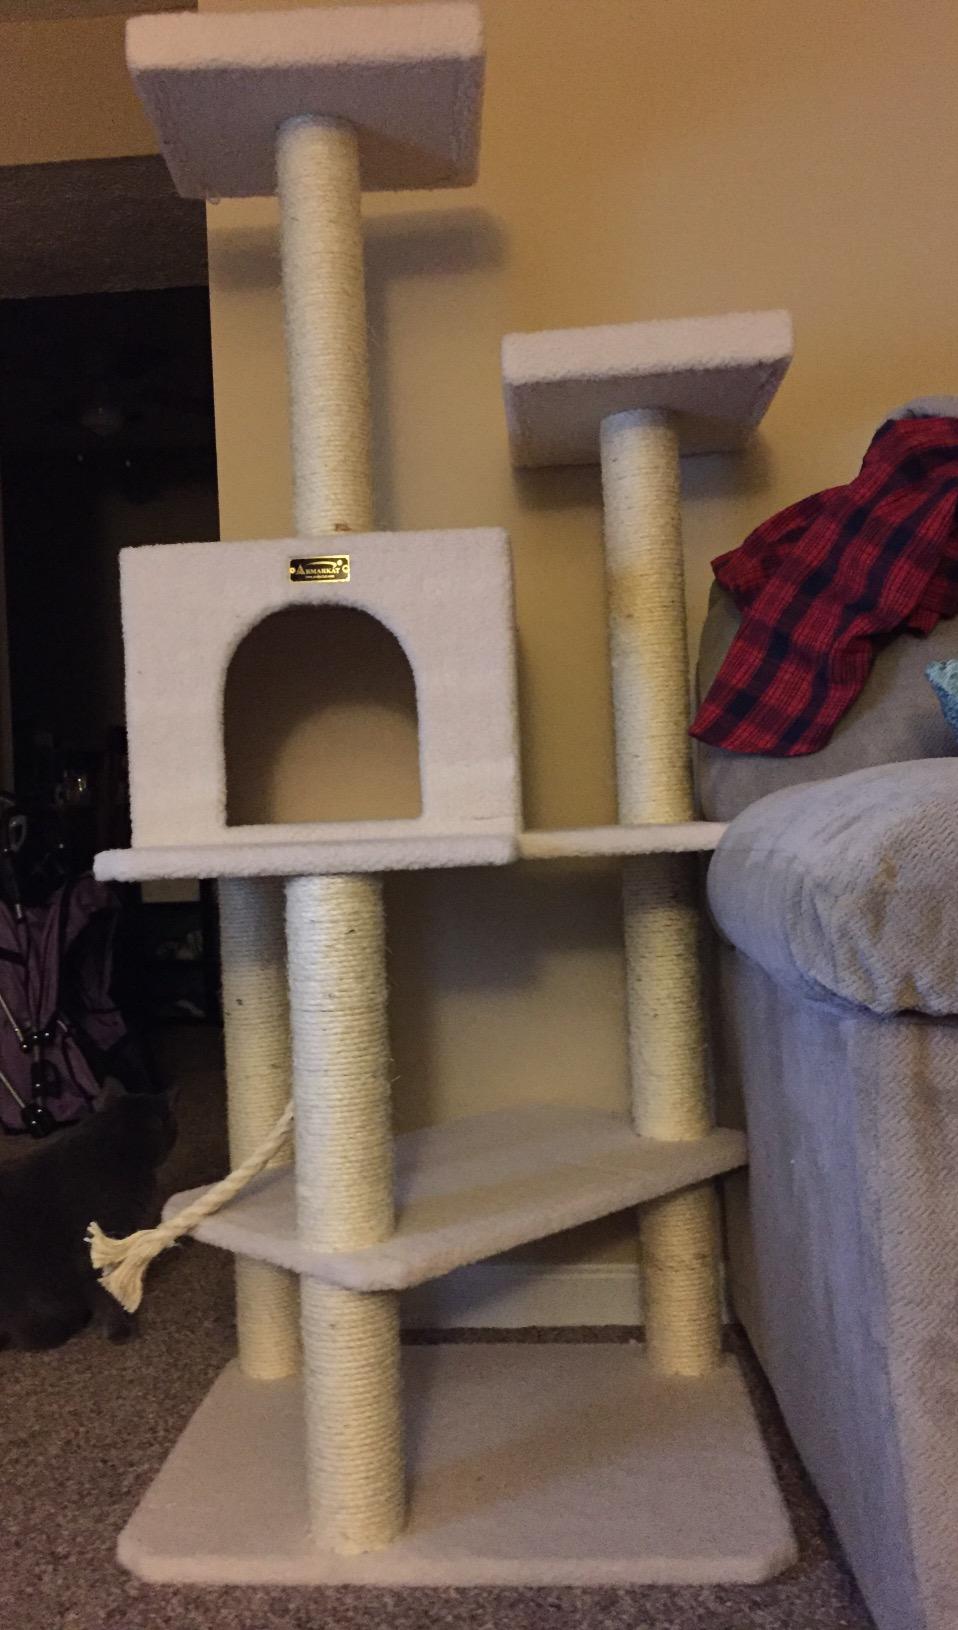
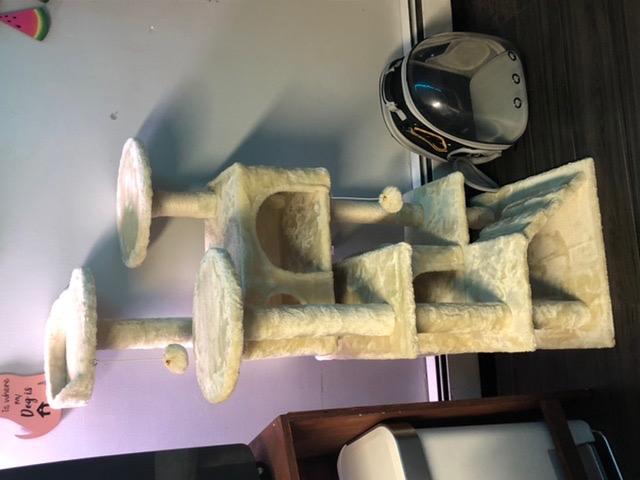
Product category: items_cat tree
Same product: no